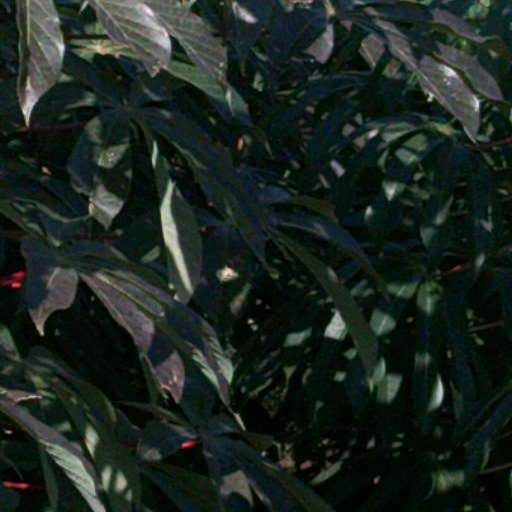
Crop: cassava